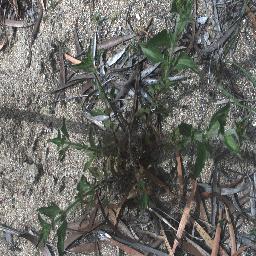
Label: siam_weed